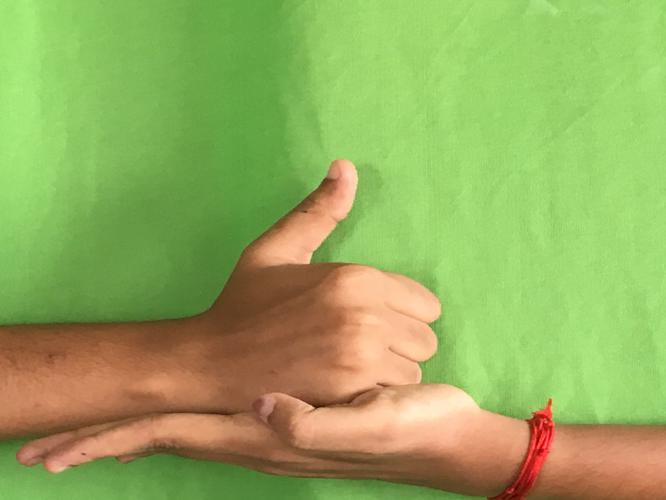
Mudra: Shivalinga
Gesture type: double_hand